Public goods game

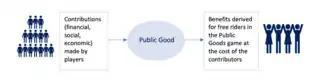
The influence of the free-riding in the public goods game and the influence this has on cooperation.

Shirking in the public goods game may arise through an asymmetry in power created by the punishment in the game. An additional influence in this is the role of inequality in wealth in the public goods game. In this, an individual may shirk and use their higher wealth to punish the group members with lower wealth. Their goal from this is to increase their own wealth and gains from their decisions. Shirking is evident in many workplace arrangements and is studied in the field of managerial economics.